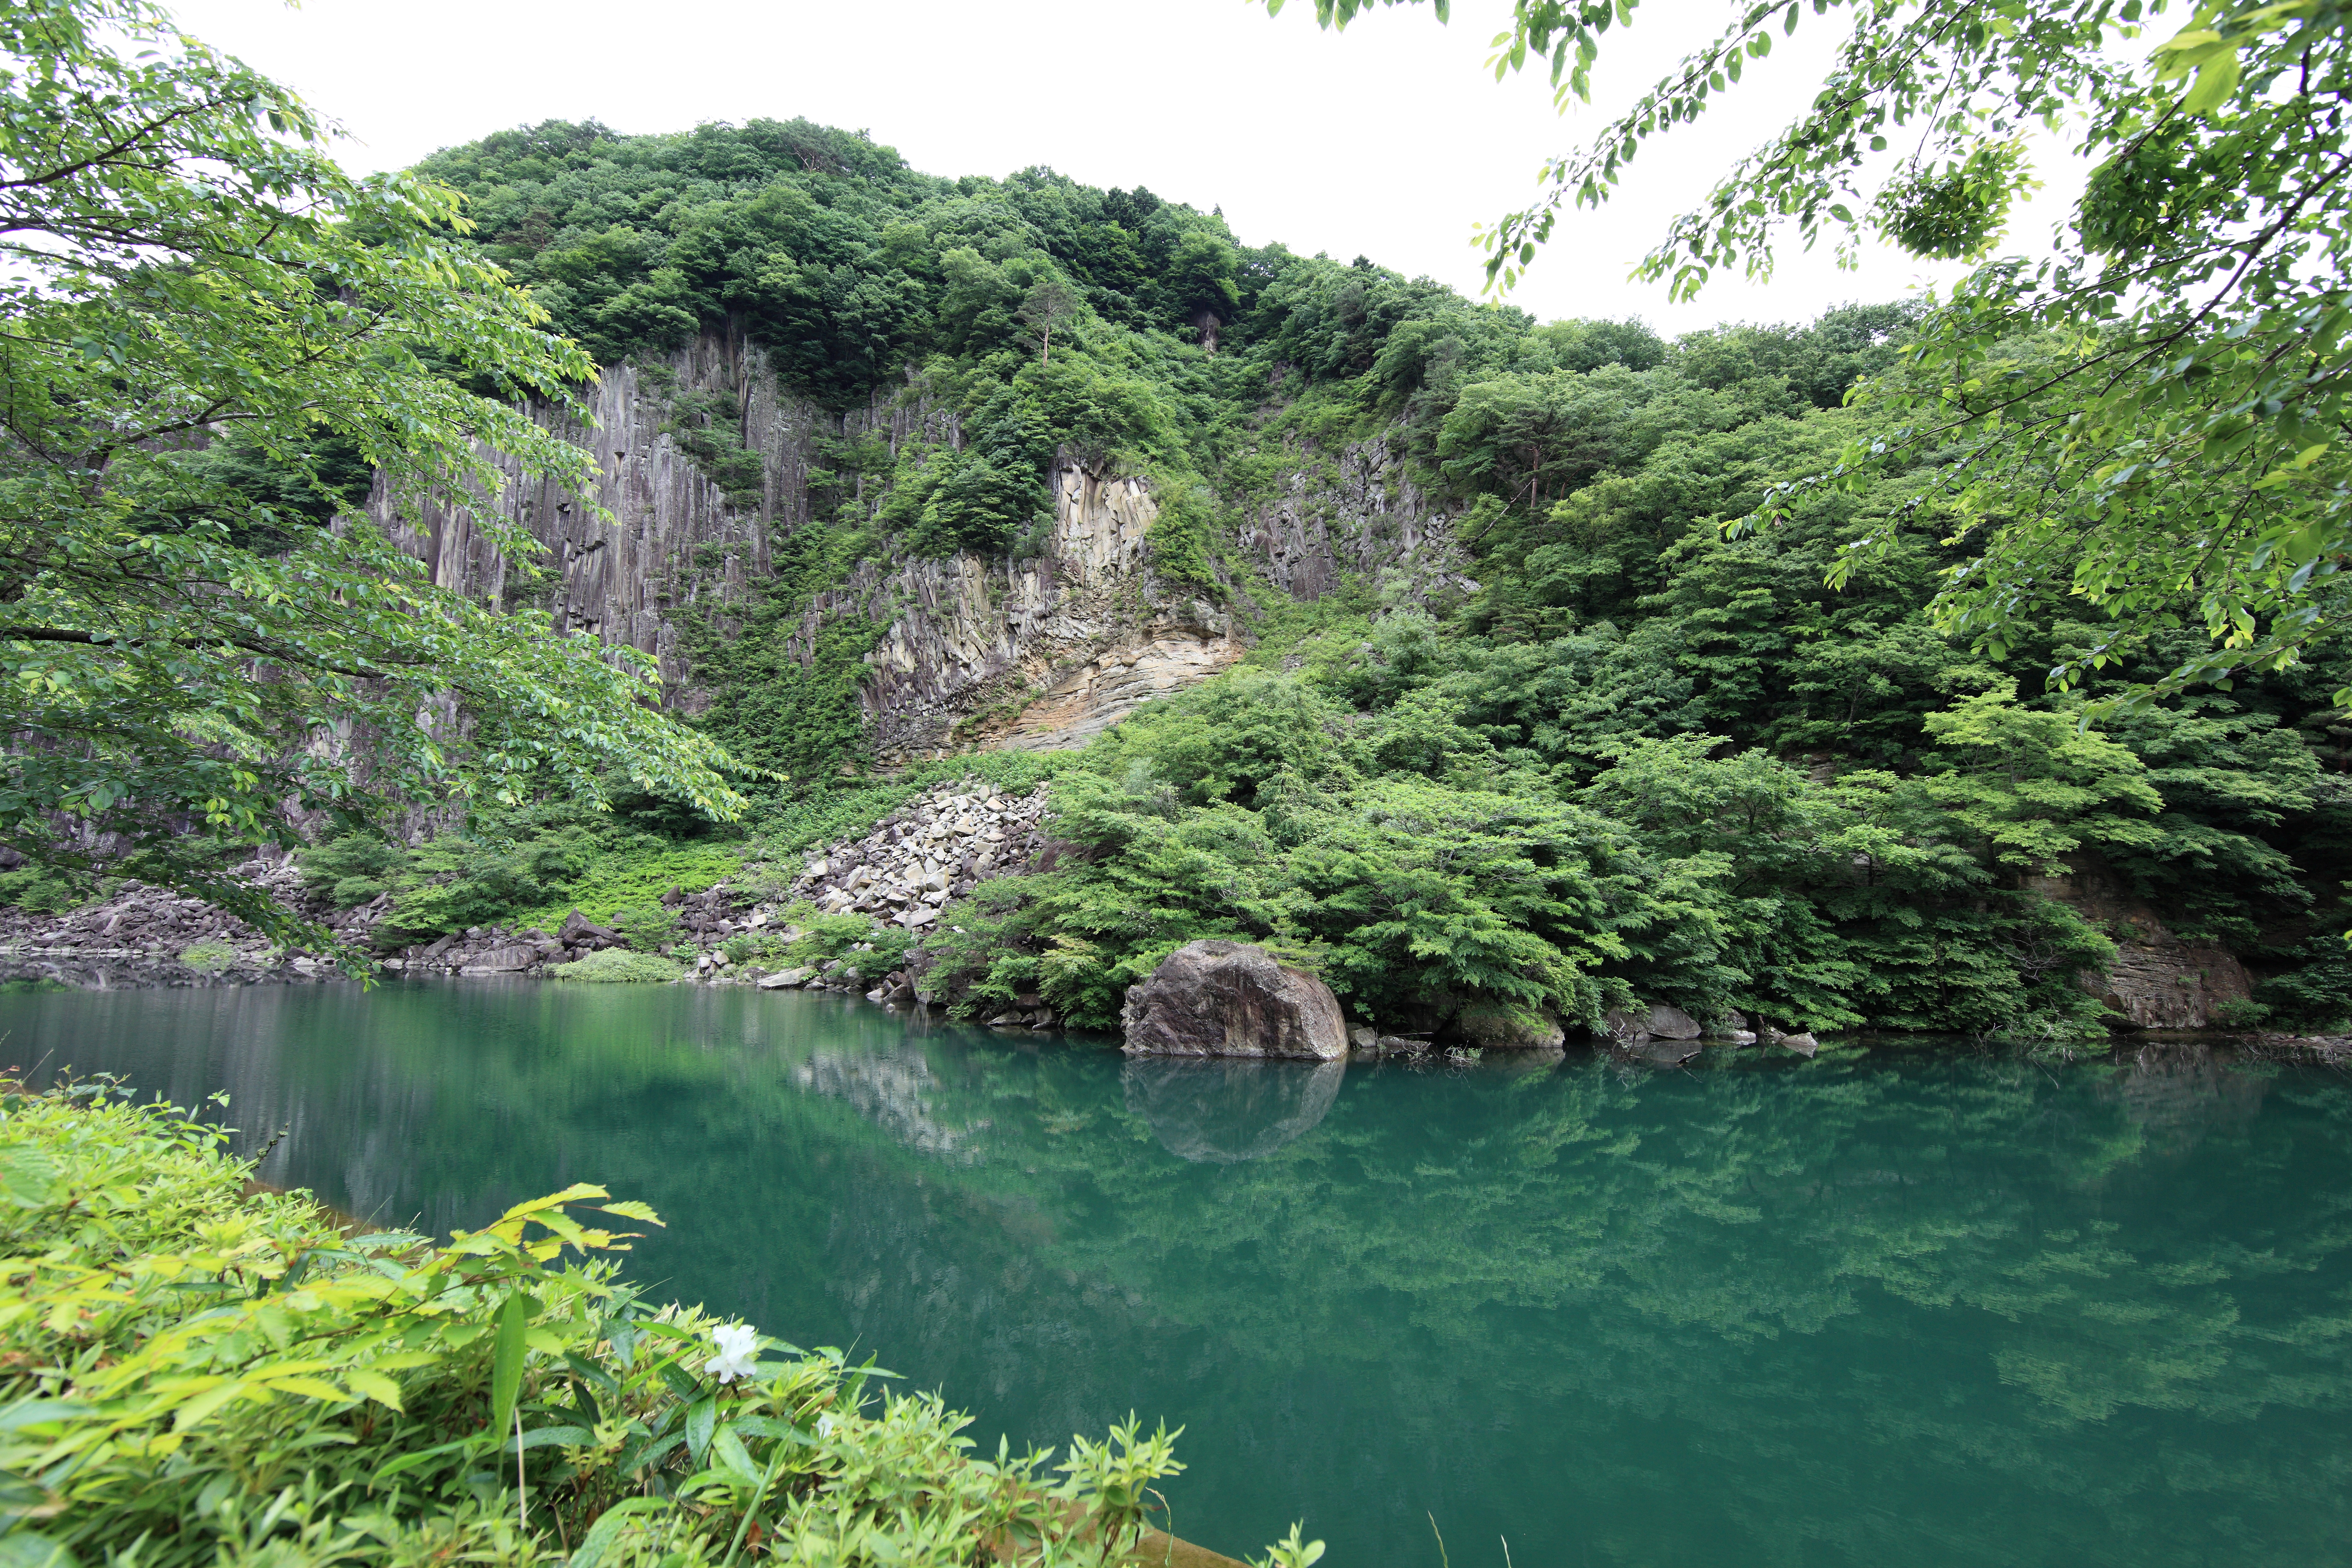
tree, forest, flower, lake, river, valley, stream, high, jungle, reservoir, cool image, vegetation, rainforest, 5d, hires, markii, ecosystem, hi, res, resolution, platinumphoto, nature reserve